Characters of Shakespear's Plays

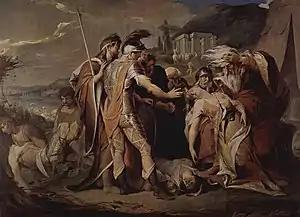
18th-century depiction of King Lear mourning over his daughter Cordelia

Though at times Hazlitt delighted in actors' interpretations of Shakespearean characters, and he thought some of Shakespeare's plays eminently suited for the stage, he opens the chapter on "Hamlet" by proclaiming, "We do not like to see our author's plays acted, and least of all, Hamlet". Here, more than anywhere else, he sides with Charles Lamb in believing Shakespeare's plays to suffer in stage presentation. Neither John Kemble nor his favourite actor Edmund Kean played the role of Hamlet to his satisfaction. "Mr. Kean's Hamlet is as much too splenetic and rash as Mr. Kemble's is too deliberate and formal." This, he felt, is a play to be read, and he noted that by his time it had already been so often read as to have become part of the common culture. "This is that Hamlet the Dane, whom we read of in our youth". One might say, he observes, that Hamlet is just a character in a play: "Hamlet is a name; his speeches and sayings but the idle coinage of the poet's brain." Yet Shakespeare gives those sayings a reality in the mind of the reader, making them "as real as our own thoughts."